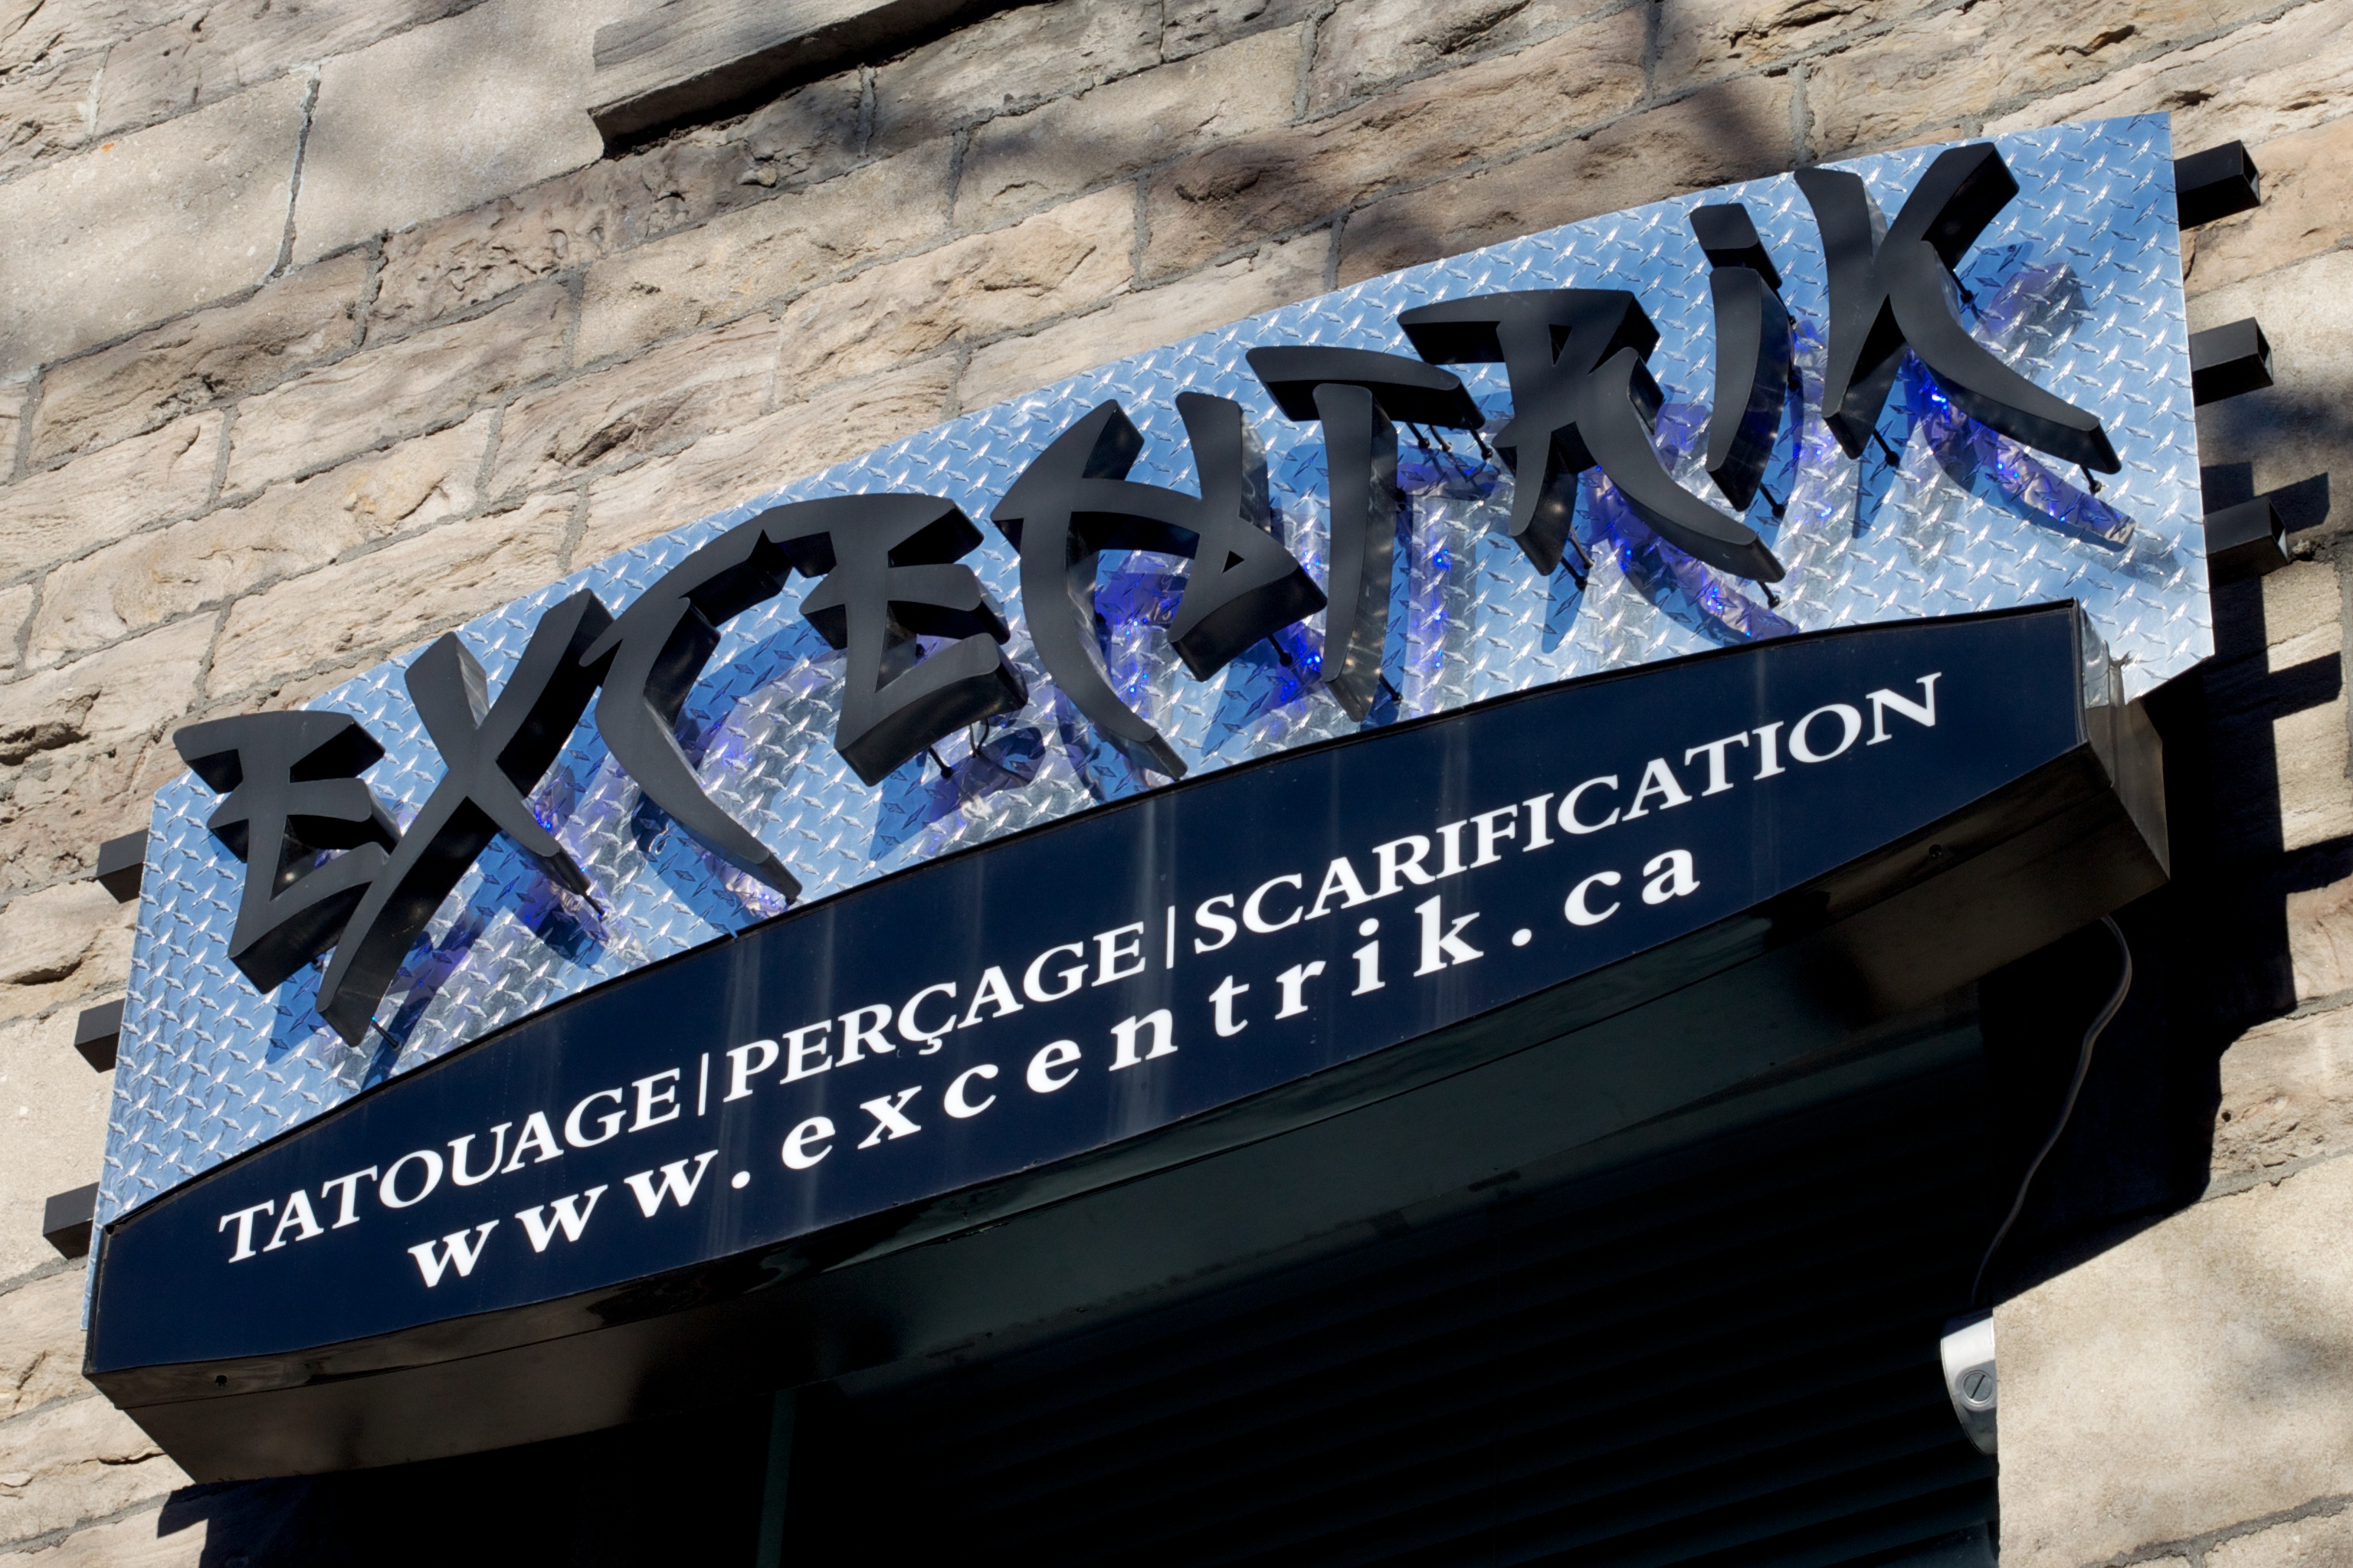
advertising, transport, sign, vehicle, blue, graffiti, art